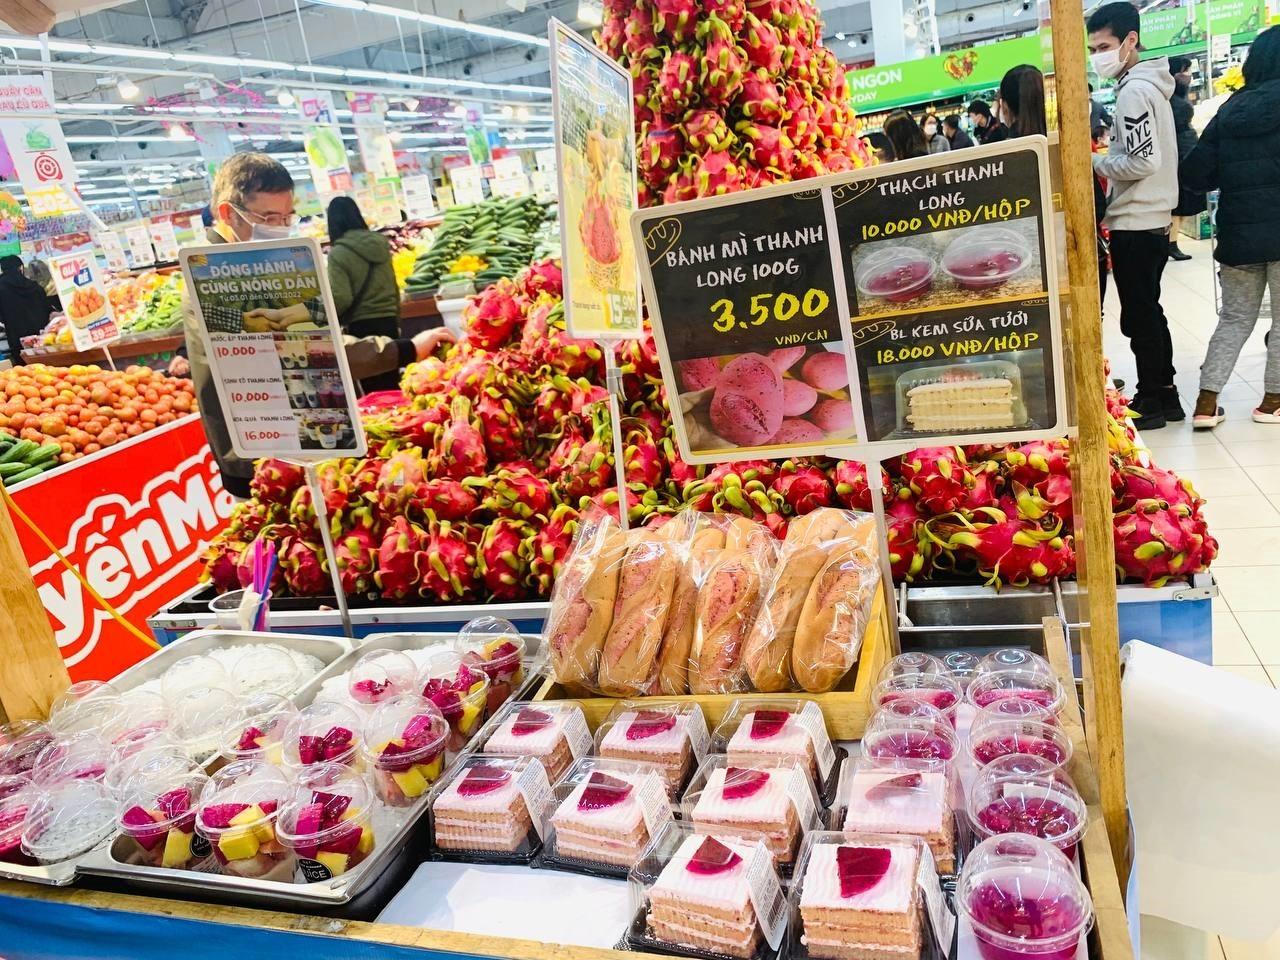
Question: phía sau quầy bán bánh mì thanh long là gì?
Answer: phía sau là một quầy thanh long